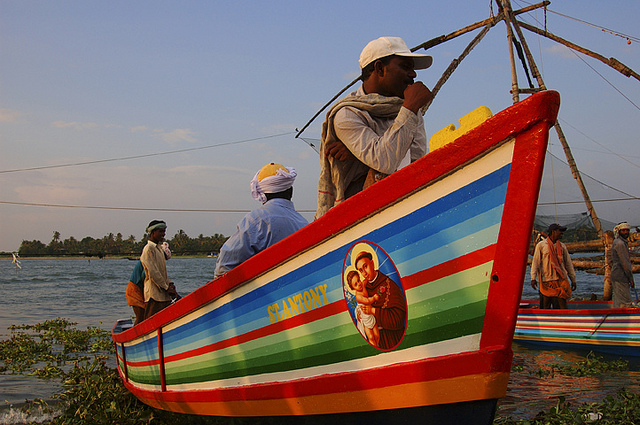
Three men are on a boat besides other men on a boat.

People riding on a boat in a lake under a crane.

Men on a multi-colored boat, named St. Antony.

Several men in a striped colorful boat.